Arthur Oakley Coltman

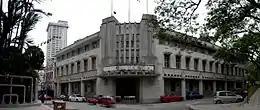
Anglo-Oriental Building / Wisma Ekran

Situated at Jalan Tun Perak (the former Java Street), next to the Masjid Jamek LRT station, the five-storey Oriental Building rose to the towering height of 82 feet and was the tallest in Kuala Lumpur. Originally called the Oriental Building, it housed Radio Malaya until 1968 and had 'Radio Malaya' in large letters on its façade. The Oriental Building also housed the High Commissioner of India, government departments dealing with the issue of trade licenses, as well as the Malaysian divisional office of the Life Insurance Corporation of India.